Armenians in Poland

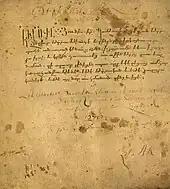
Armenian document written in Lwów, 1578

In 1516 King Sigismund I authorized the installation in the wealthy and aristocratic center of Lwów an Armenian tribunal called the Ermeni tora in Armeno-Kipchak (Datastan in Armenian). The peaceful life of the colony was troubled in 1626. An abbot named Mikołaj Torosowicz was ordained a bishop in 1626 by Melchisedek, a former coadjutor-Katholikos of Etchmiadzin who supported restoring unity with the Roman Catholic Church. Despite the ensuing rift between the majority of the Armenian community and the few followers of Torosowicz the Armenian community finally reentered into communion with the Holy See forming the Armenian Catholic Church which retained a separate hierarchy and used the Armenian Rite.